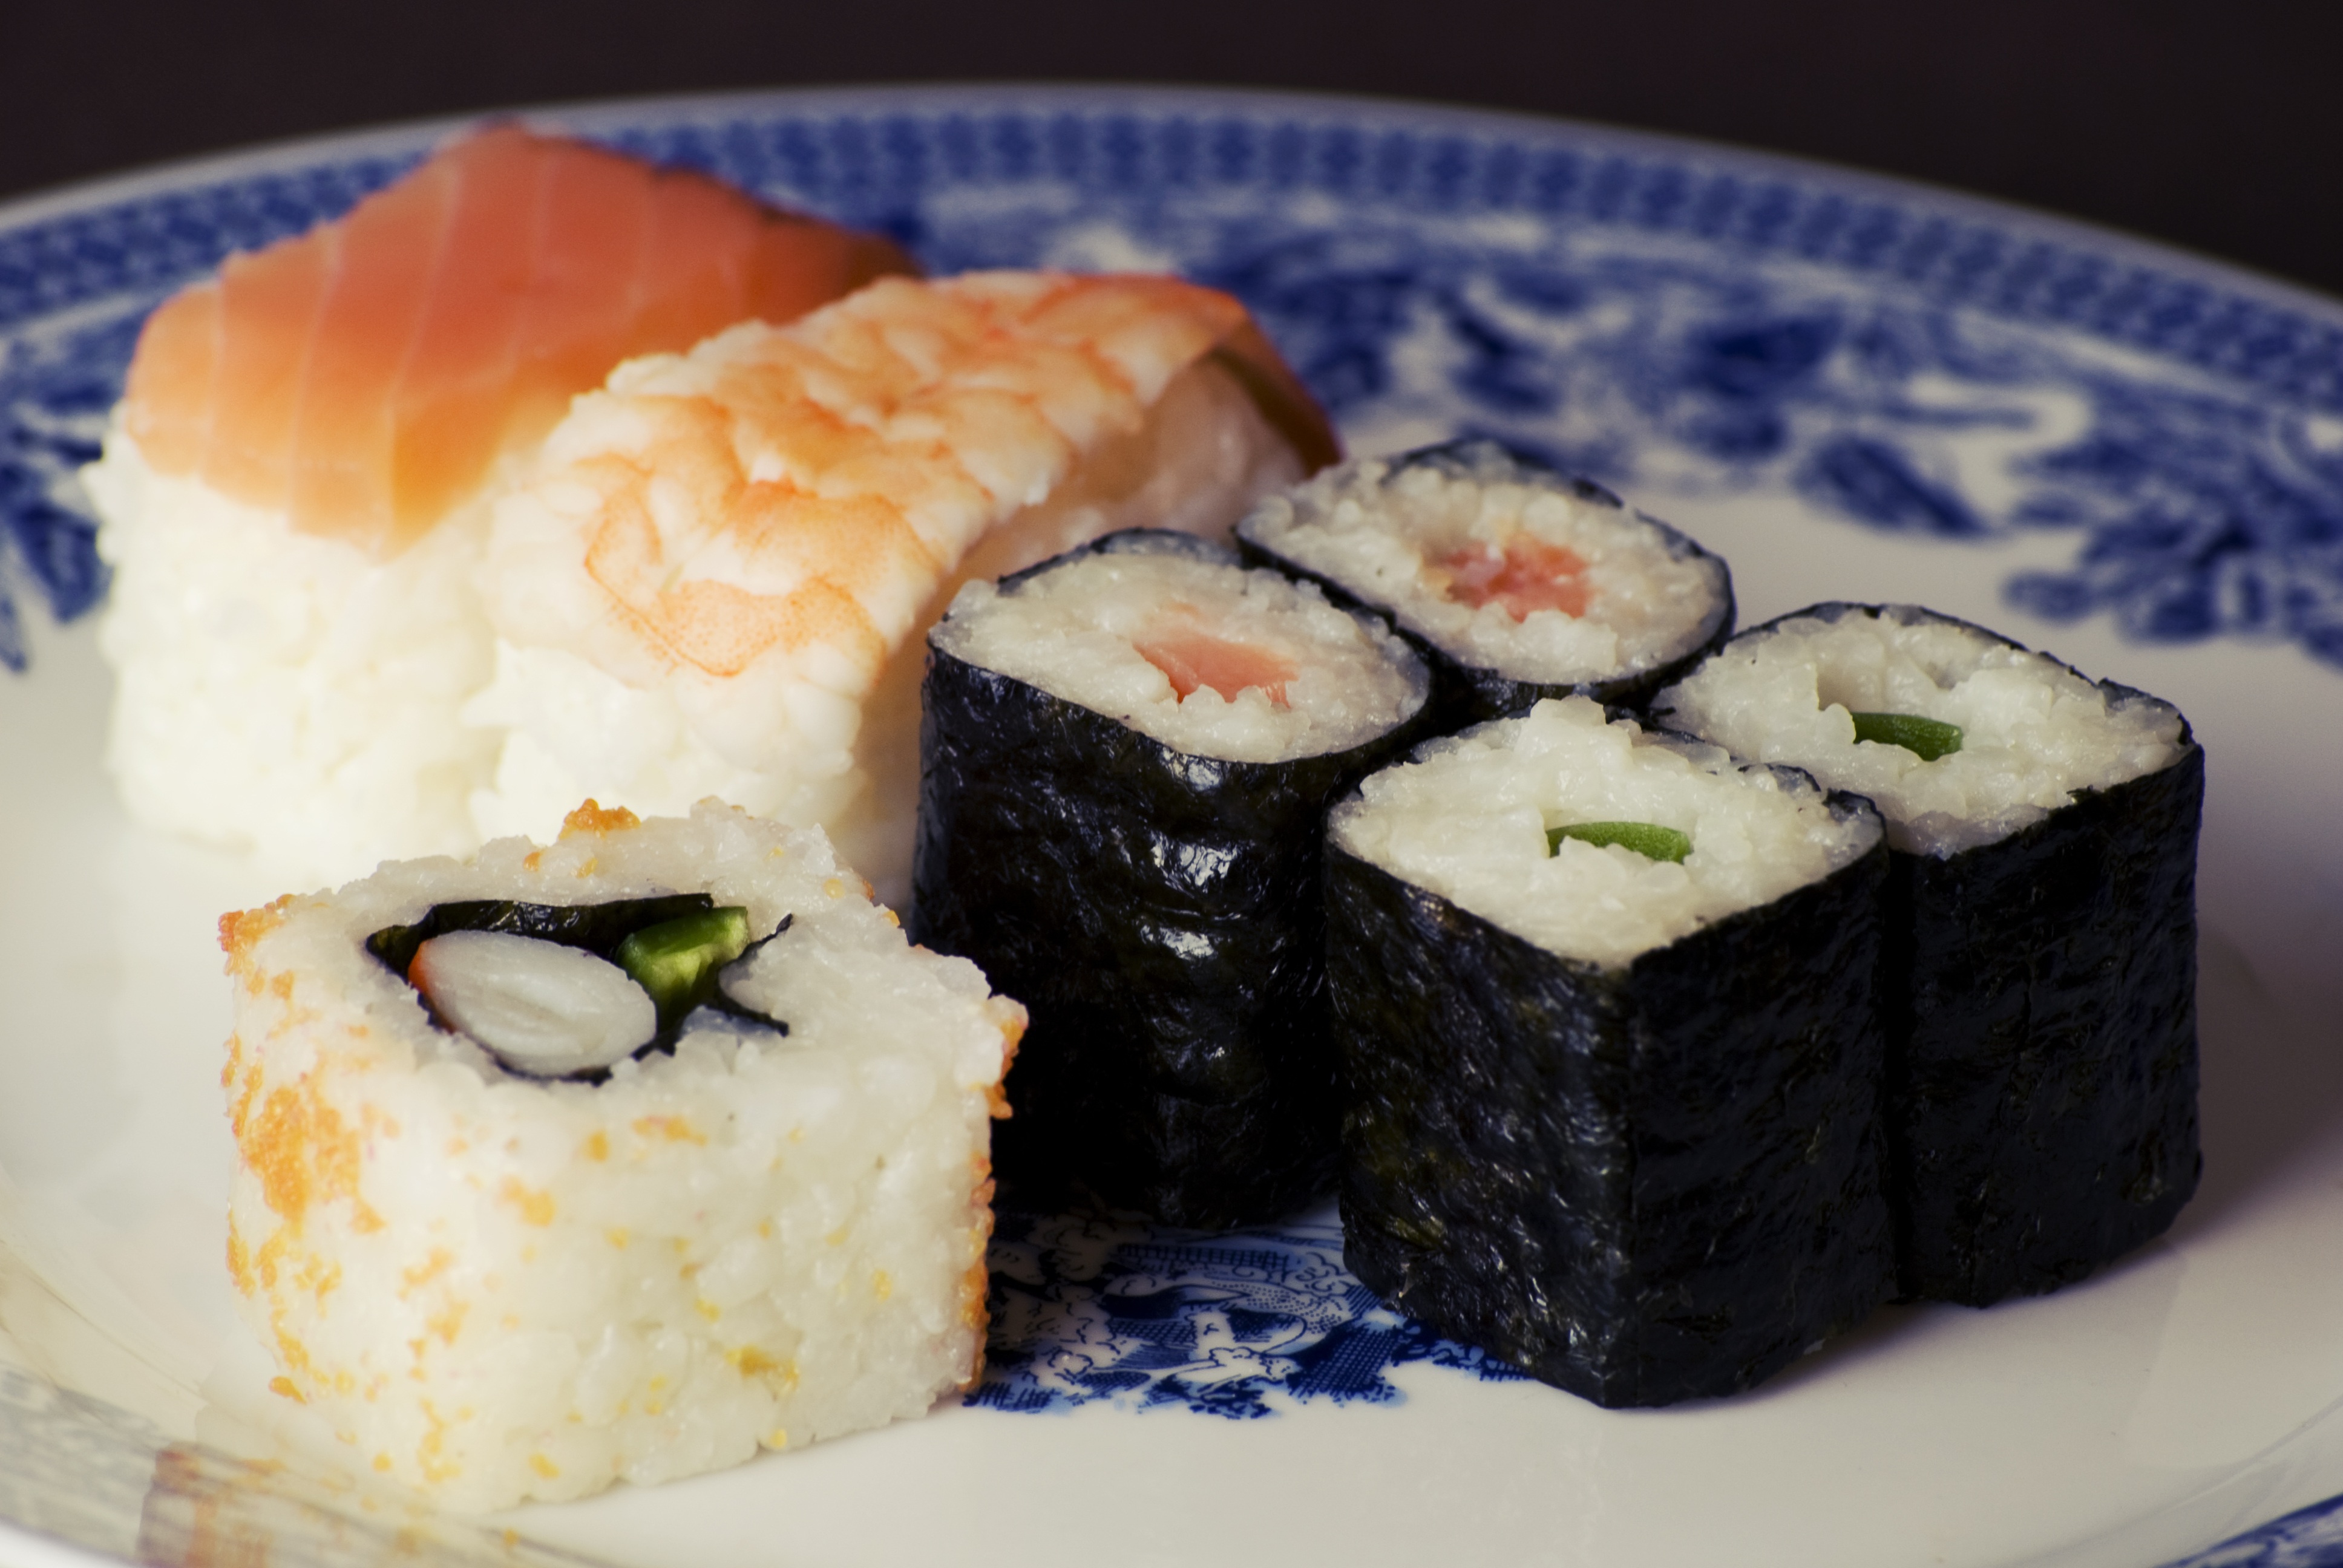
dish, food, fish, lunch, cuisine, rice, shrimp, asian food, sushi, dinner, rolls, salmon, maki, japanese cuisine, gimbap, california roll, spam musubi